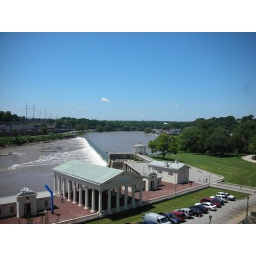
Schuylkill River, not a cloud in the sky